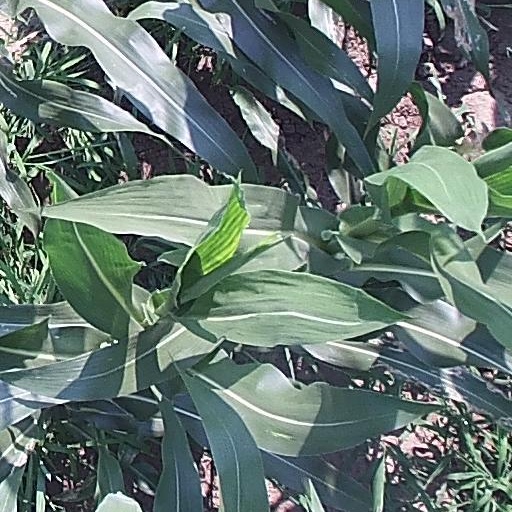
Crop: maize; corn